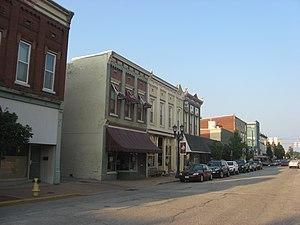
Huntingburg est une ville du comté de Dubois dans l'état de l'Indiana aux États-Unis.